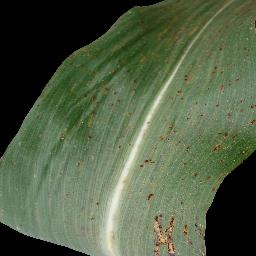
Label: Corn_(Maize)___Common_Rust